Manises

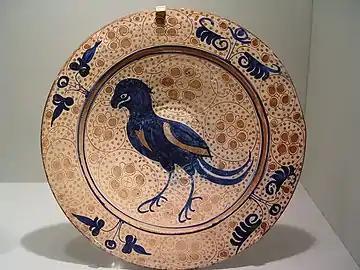
Dish with a bird, 1430–1450. Diameter: 36 cm (14 in.)

In the early 14th century, under the reign of James I, the lordship of Manises was acquired by the Boil family. They introduced from Andalusia, especially Malaga, the savoir-faire of lusterware pottery. Manises ceramics of golden and blue lusterware prevailed throughout Europe until the late 16th century, being known in many places as "work of Valencia" or "Mallorca", because of the origin of the seafarers who traded with it.